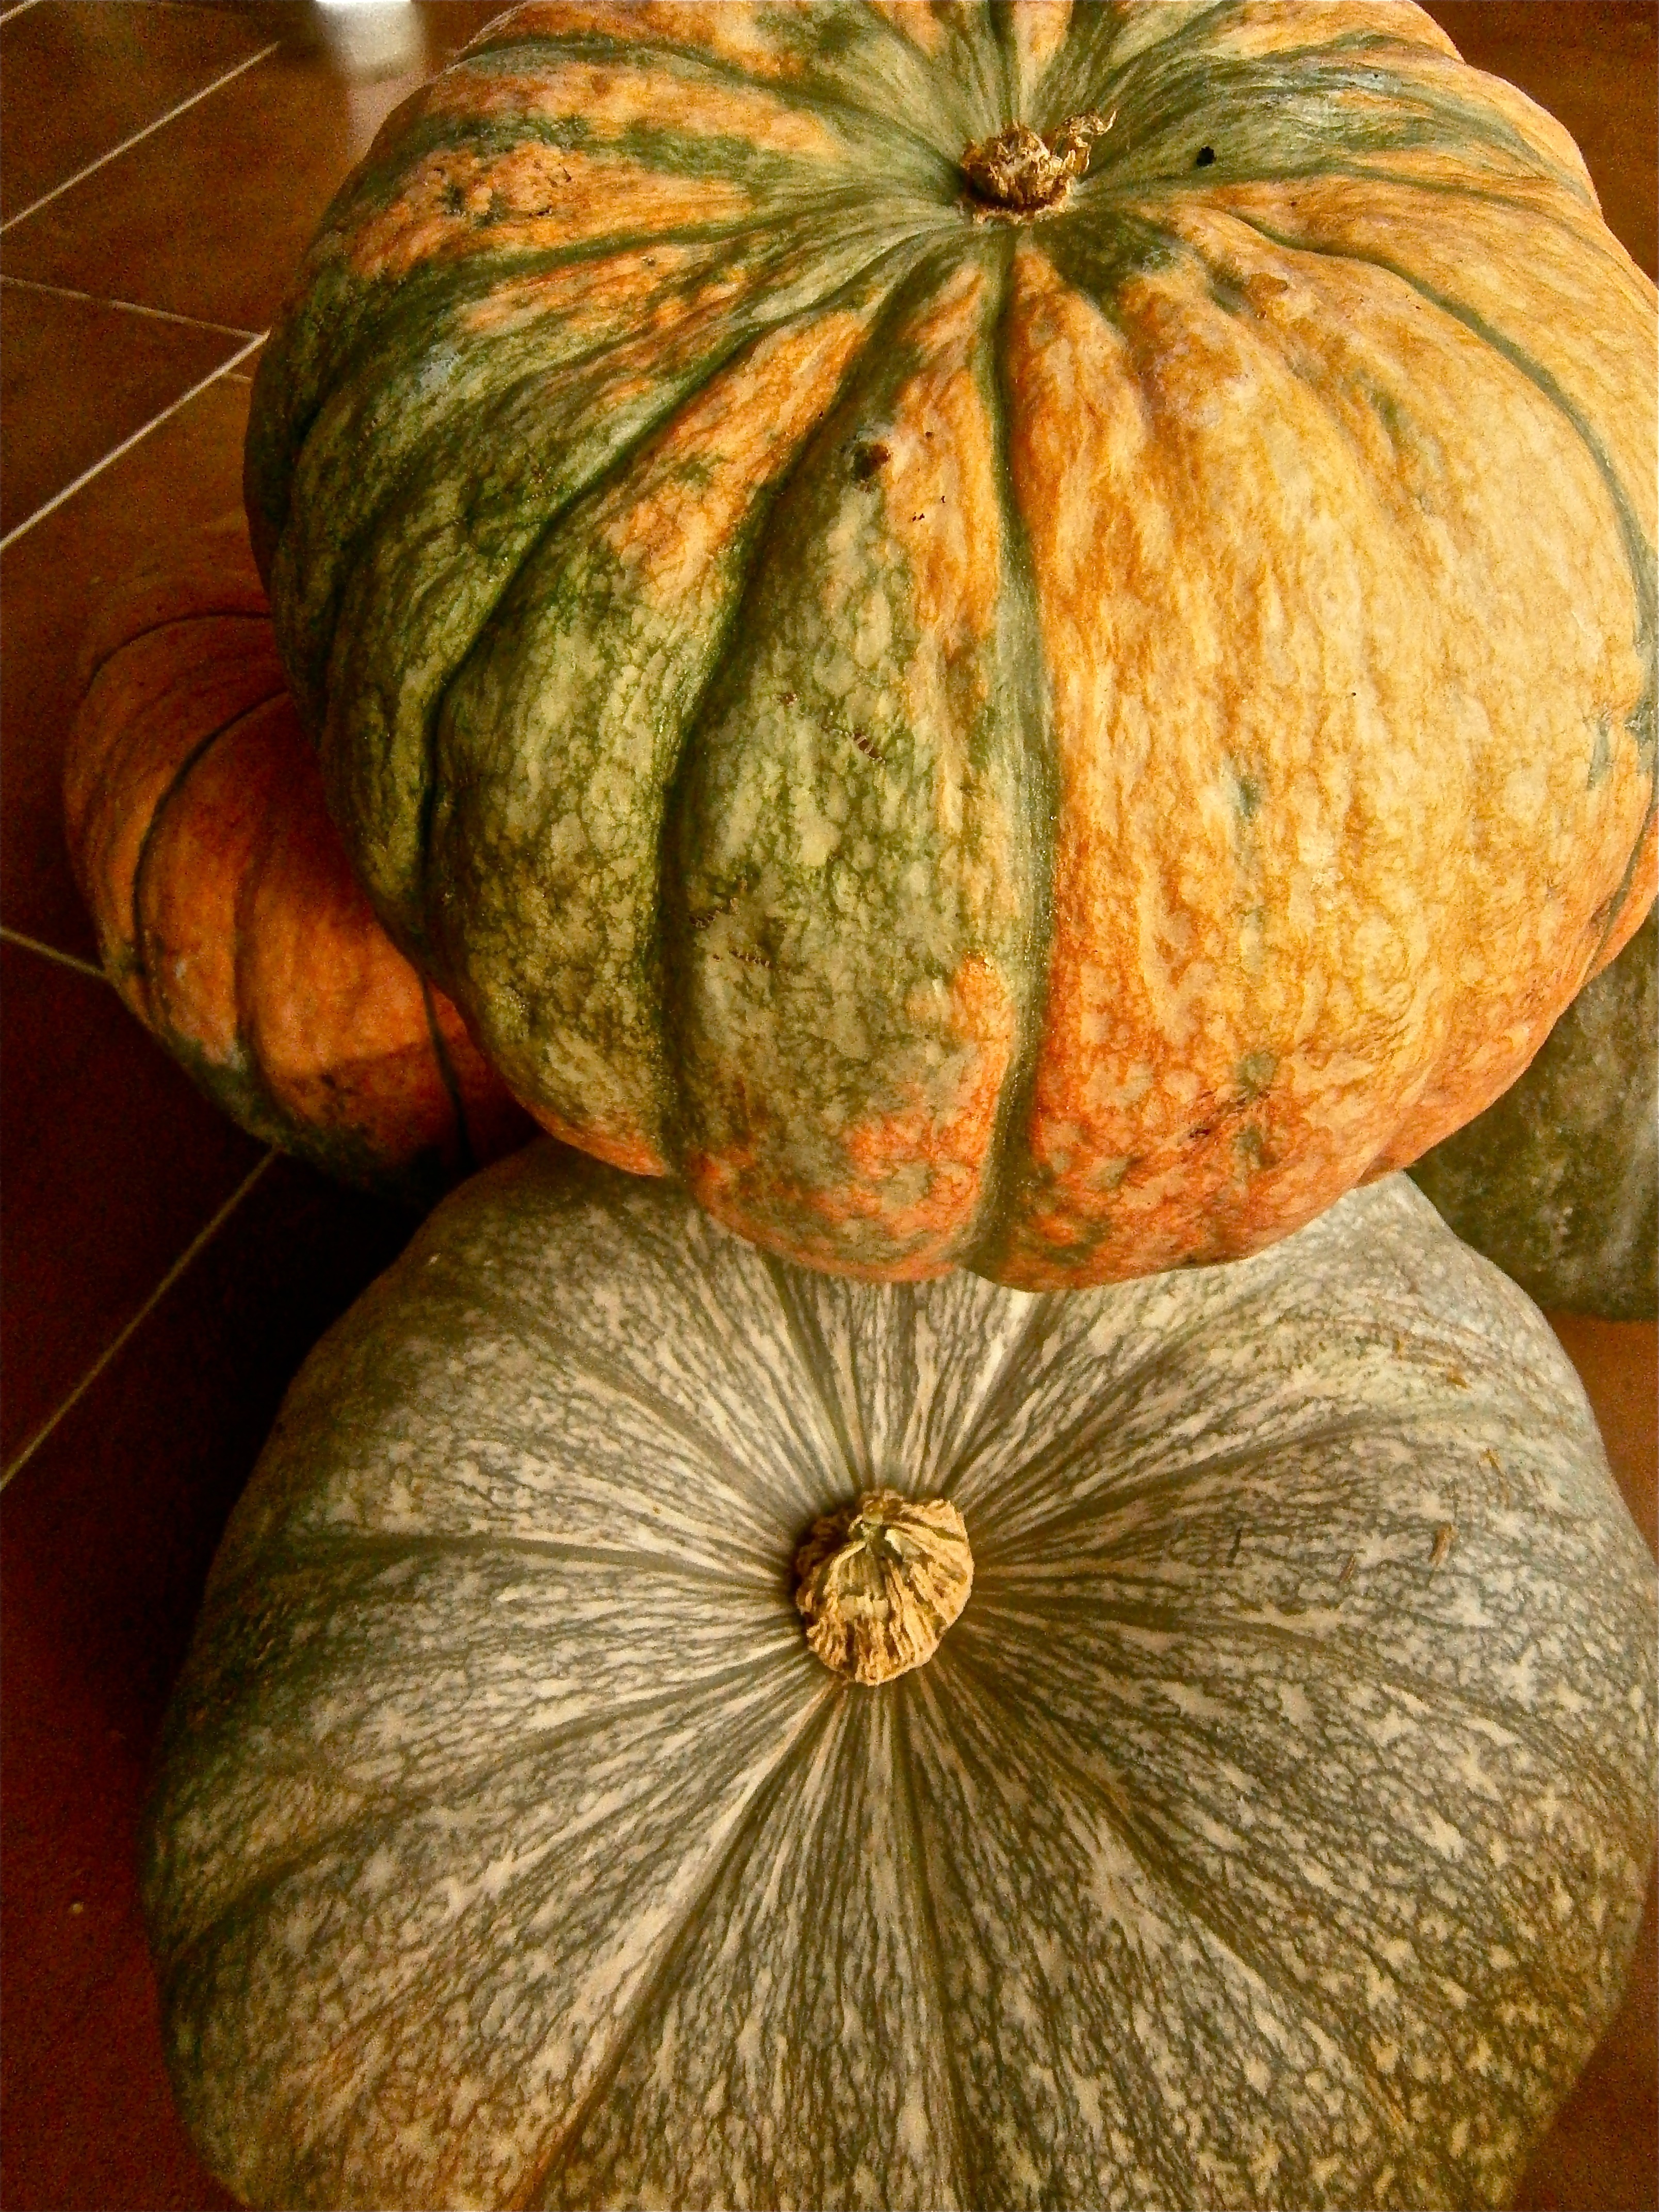
nature, fruit, produce, vegetable, autumn, pumpkin, squash, gourd, calabaza, cucurbita, commodity, winter squash, cucumber gourd and melon family, gourd order